Nankangia

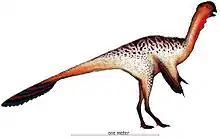
Restoration

"Nankangia" is known solely from the holotype GMNH F10003, a partial lower jaw and partial postcranial skeleton from a single individual, housed at the Ganzhou Museum of Natural History, Ganzhou City of Jiangxi Province. Postcranial material includes five complete dorsal vertebrae, one and one-half sacral vertebrae, nine complete and two partial caudal vertebrae, both scapulocoracoids, an incomplete furcula, a nearly complete right humerus, the complete right and most of the left ilia, the complete right and most of the left pubic bones, the complete right and a partial left ischia, both femora, the right tibia, and some dorsal ribs.